La Dernière Heure

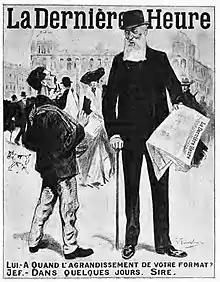
Advertising poster with King Leopold II by designer E. Flasschoen

"La Dernière Heure" was established on 19 April 1906. The paper has its headquarters in Brussels and has a liberal stance without any political affiliation. Its publisher is IPM. It has seven regional versions: Namur / Luxembourg, Liège, Tournai / Ath / Mouscron, Mons Center, Charleroi Center, Brabant, and Brussels.